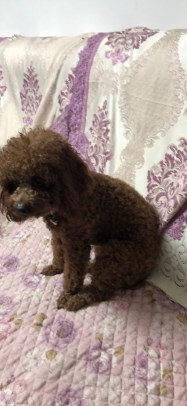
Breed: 7449-n000128-teddy